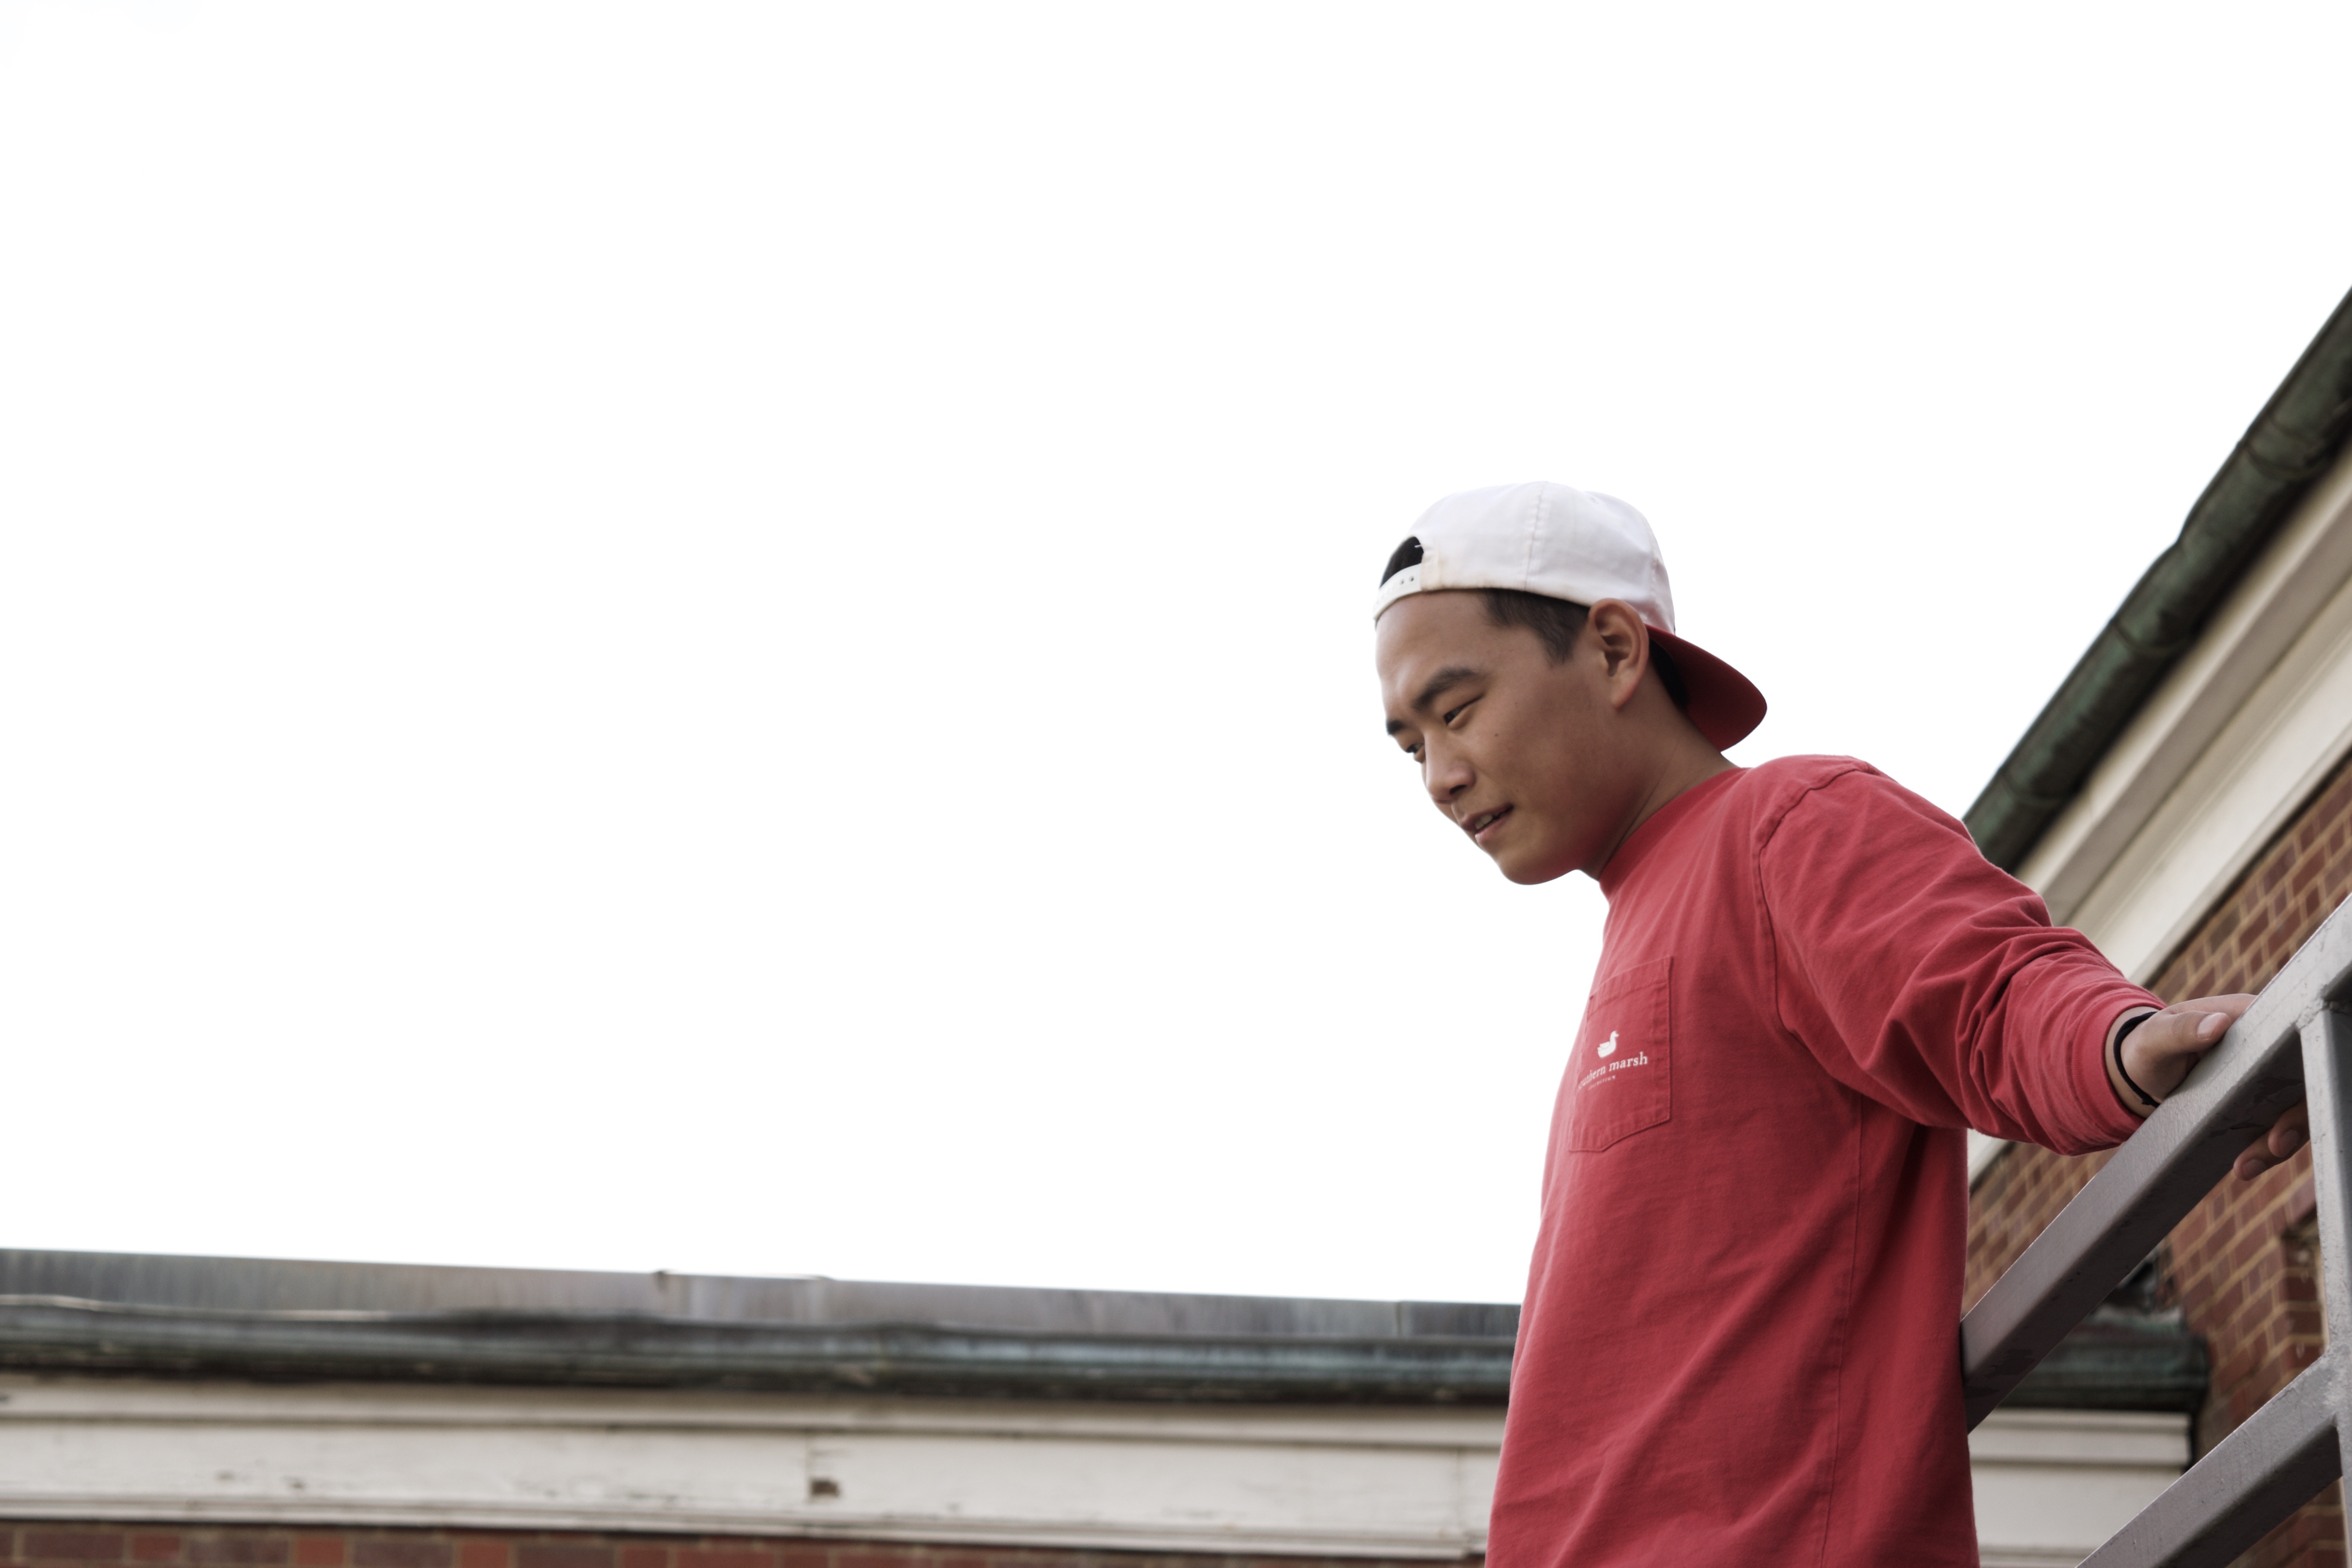
roof, construction worker, bricklayer